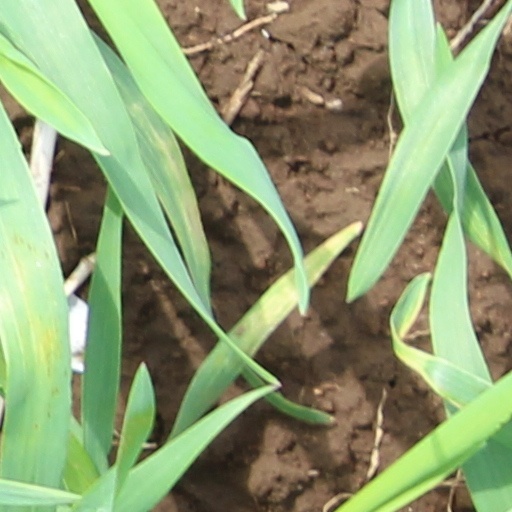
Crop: wheat